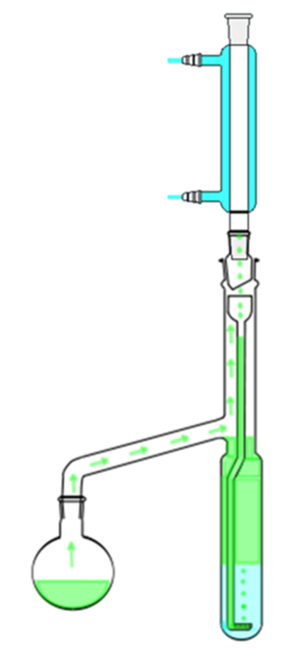
Un extracteur de Kutscher-Steudel est un appareil en verre qui est utilisé dans les laboratoires chimiques pour réaliser des extractions liquide-liquide en continu avec un solvant ayant une masse volumique inférieure à celle de l'eau. Cet extracteur est utilisé lorsqu'il faut agiter manuellement et trop longtemps une ampoule à décanter.